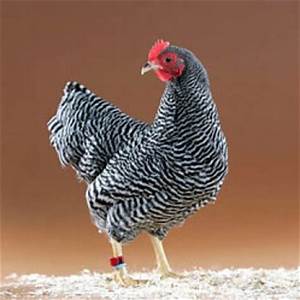
Label: chicken